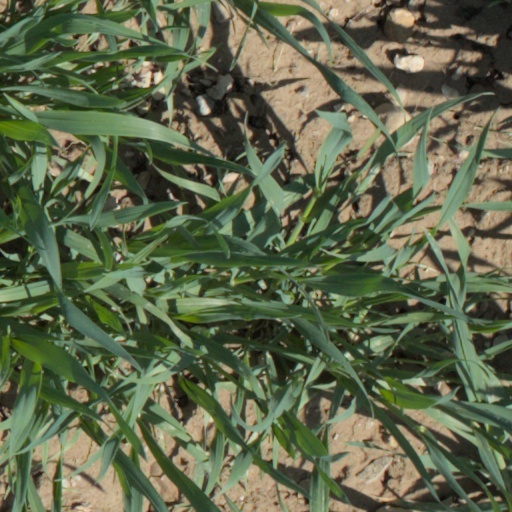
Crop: wheat